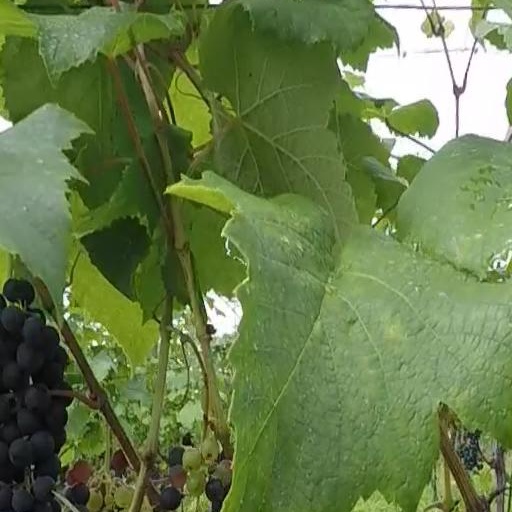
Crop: grape